Devata (1978 film)

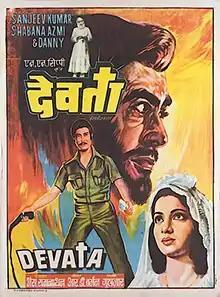
Poster

Devata is a 1978 Indian Hindi-language film, directed by S. Ramanathan. The film stars Sanjeev Kumar, Shabana Azmi and Danny Denzongpa in lead roles. It is remake of Tamil film "Gnana Oli".